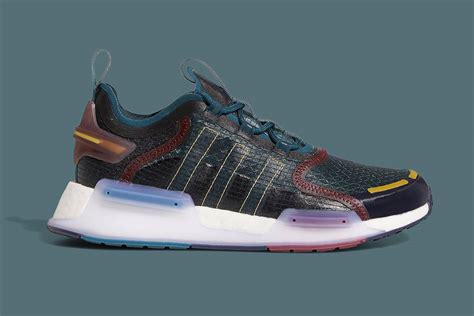
Brand: Adidas
Model: NMD_V3